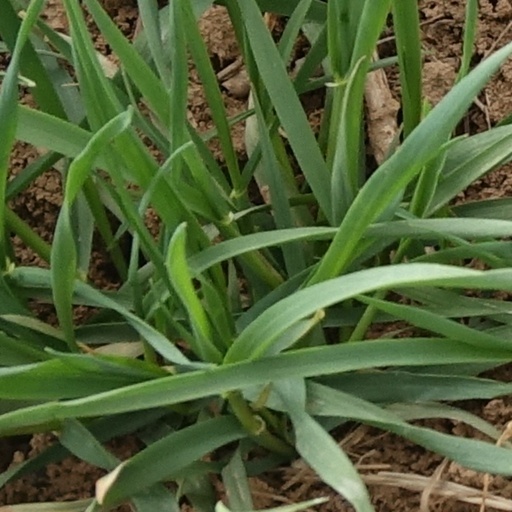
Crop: wheat